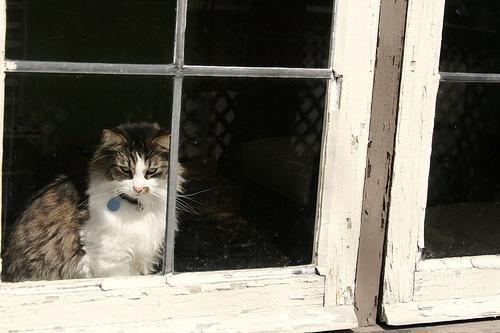
Maine Coon